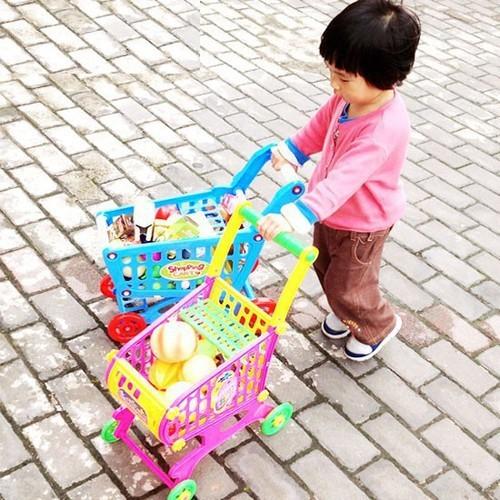
có hai chiếc xe đẩy đang xuất hiện ở phía trước của bé gái